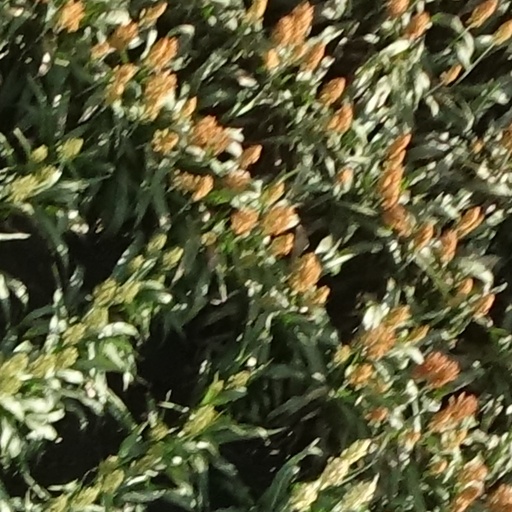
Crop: sorghum